Lakeland, Queensland

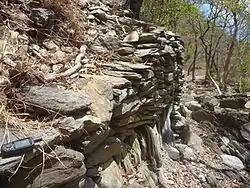
Stone pitching at Nuggety Gully, 2014 (mobile phone in lower left for scale)

Lakeland is a small farming centre on the Cape York Peninsula. It is at the junction of the main Peninsula Developmental Road (which is paved all the way from Cairns to Lakeland), and the Mulligan Highway (formerly the Cooktown Developmental Road).